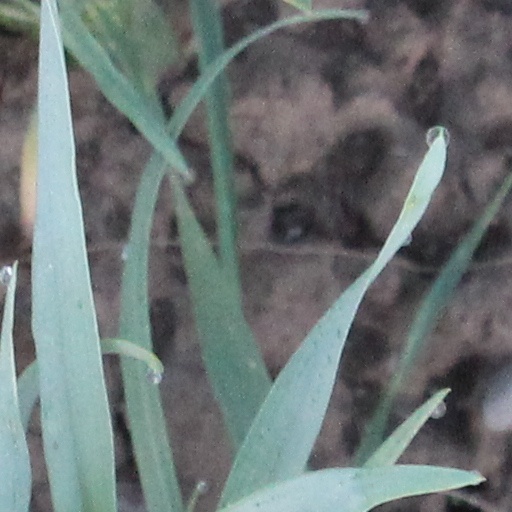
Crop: wheat